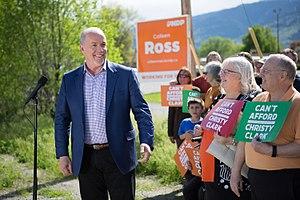
John Joseph Horgan, né le 7 août 1959 à Victoria, est un homme politique canadien. Il est le 35ᵉ Premier ministre de la Colombie-Britannique depuis le 18 juillet 2017, poste auquel il accède en sa fonction de chef du Nouveau Parti démocratique de la Colombie-Britannique, qu'il occupe depuis le 4 mai 2014.